Alpini

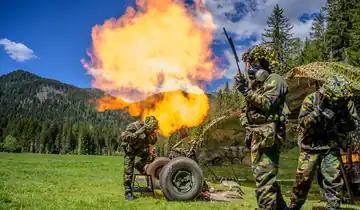
8th Alpini Regiment Heavy Mortar Platoon on exercise

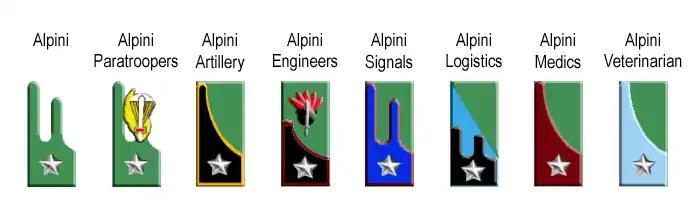
Collar Patches worn by Alpini today

After the end of the Cold War, all but the Julia and Taurinense Brigades were dissolved, thus leaving the following Alpini units, that still carry the "fiamme verdi" collar insignia: